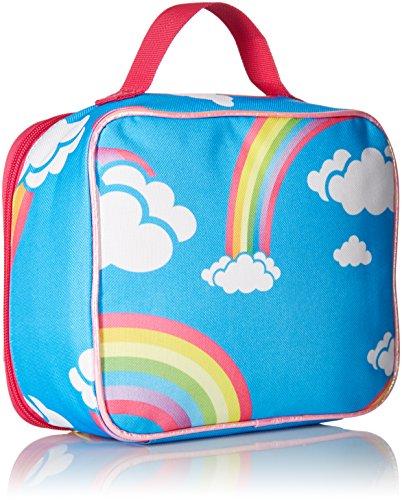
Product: Skechers Kids Skechers Twinkle Toes Glimmer Backpack Accessory
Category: Clothing, Shoes & Jewelry | Luggage & Travel Gear | Backpacks | Kids' Backpacks
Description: Great Condition.
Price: $12.21